Overload (video game)

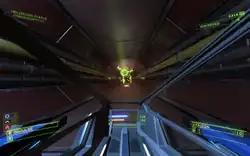
Screenshot featuring the Holo-Guide leading the player down a hallway.

The gameplay of the game is similar to the "Descent" series. The player is tasked with controlling a gunship in zero gravity inside a variety of mining facilities and cave areas, fighting hostile worker robots (called "autonomous operators" in the game) and finding possible survivors in cryostasis tubes. Every level has an objective to complete, with most levels carrying over the traditional goal of destroying the reactor powering the facility and escaping before the reactor meltdown destroys the entire facility. Levels may also feature alternative objectives, such as destroying every hostile robot in a level, destroying a boss or simply finding and reaching the exit.